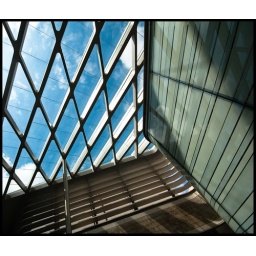
I liked the pale green colour against the brown wall and blue sky. Taken in Liverpool.